Table tennis

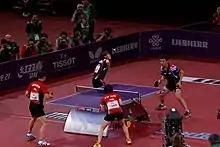
Service of a mixed doubles match

A game shall be won by the player first scoring 11 points unless both players score 10 points, when the game shall be won by the first player subsequently gaining a lead of 2 points. A match shall consist of the best of any odd number of games. In competition play, matches are typically best of five or seven games.